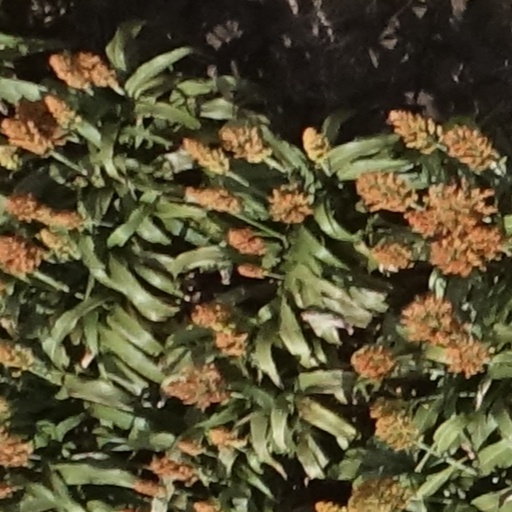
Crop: sorghum